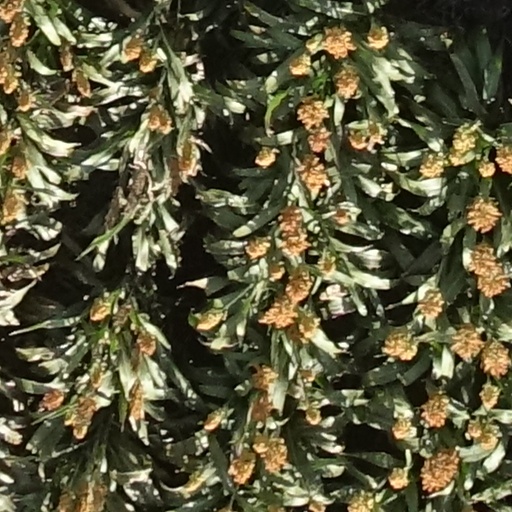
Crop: sorghum